George Town, Penang

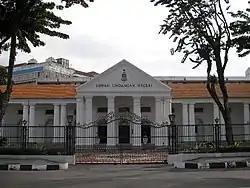
The front façade of the Penang State Assembly Building features columns supporting the pediment atop the portico.

During the early years of Malaya's independence, George Town retained its free port status, which had been guaranteed by the British. The George Town City Council enjoyed full financial autonomy and by 1965, it was the wealthiest local government in Malaysia, with an annual revenue almost double that of the Penang state government. This financial strength allowed the Labour-led city government to implement progressive policies, and to take control of George Town's infrastructure and public transportation. These included the maintenance of its own public bus service, as well as the construction of public housing schemes and the Ayer Itam Dam.